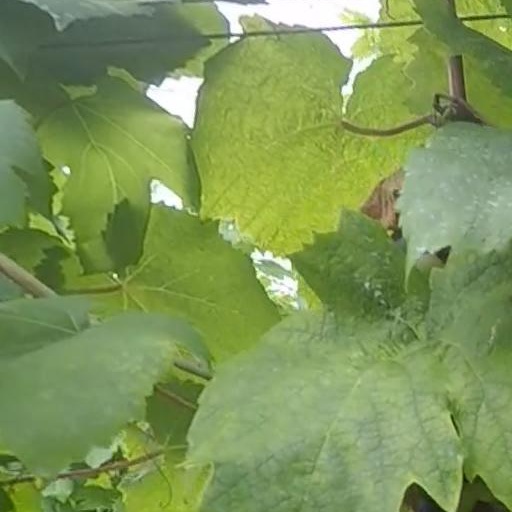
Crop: grape